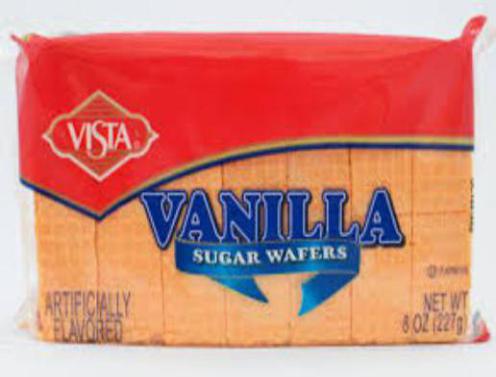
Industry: Food